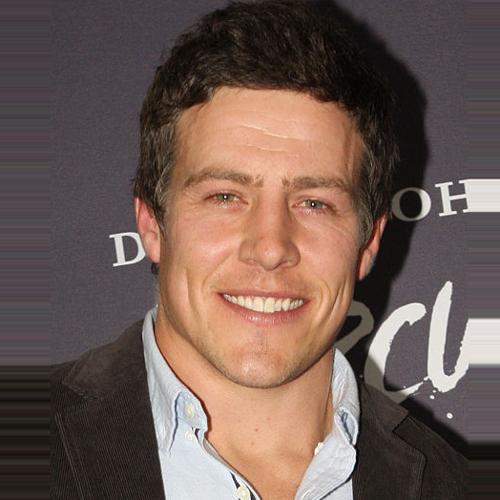
Age: 32